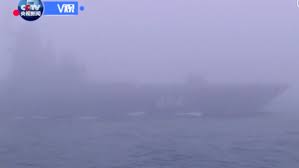
Weather: foggy or hazy